Watts Gunn

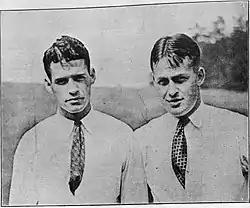
Gunn (left) with Bobby Jones in 1925

Gunn became a member of the Atlanta Athletic Club's East Lake Golf Club in the mid-1920s while a student at Georgia Tech. At East Lake, he took lessons from James Maiden. Gunn's first major tournament win was in the 1923 Georgia Amateur. At the 1925 U.S. Amateur, played at Oakmont Country Club, Gunn won 15 straight holes in the first round of the 36-hole match. In that tournament, he went to the finals and lost against friend and rival Bobby Jones, marking the only time two players from the same club ever met for the U.S. Amateur crown.